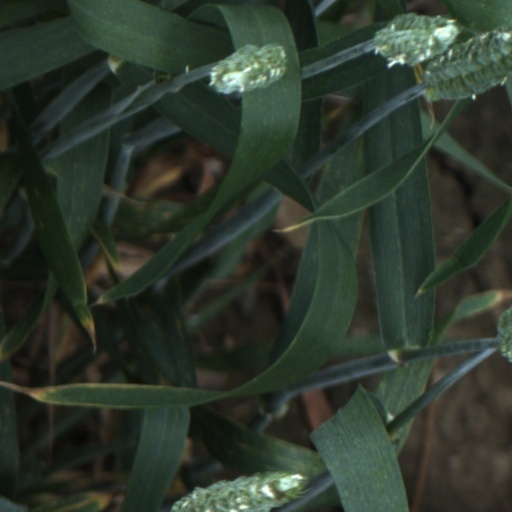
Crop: wheat